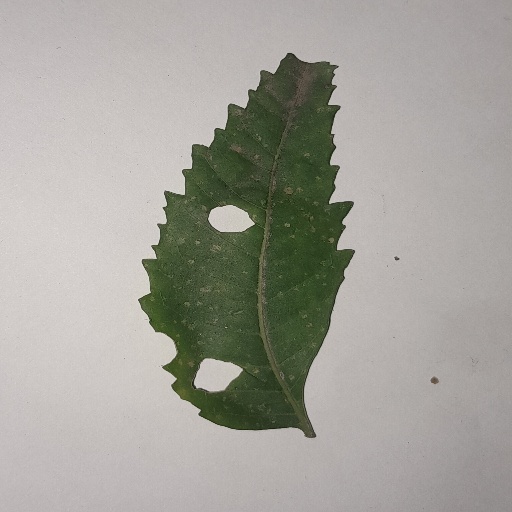
Species: Neem
Leaf condition: Shot Hole Leaf